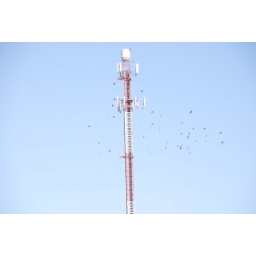
A tower with some birds around it.